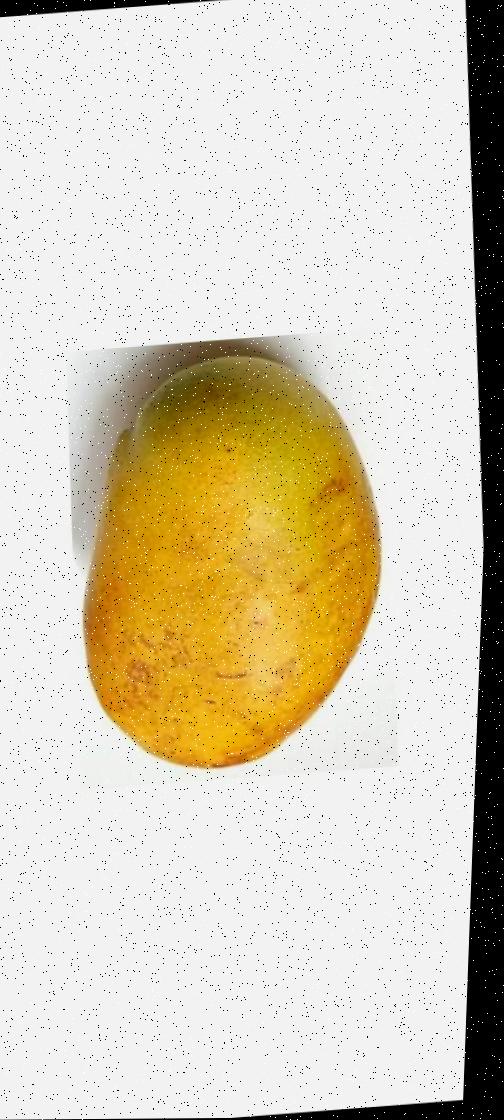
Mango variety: Bari-11